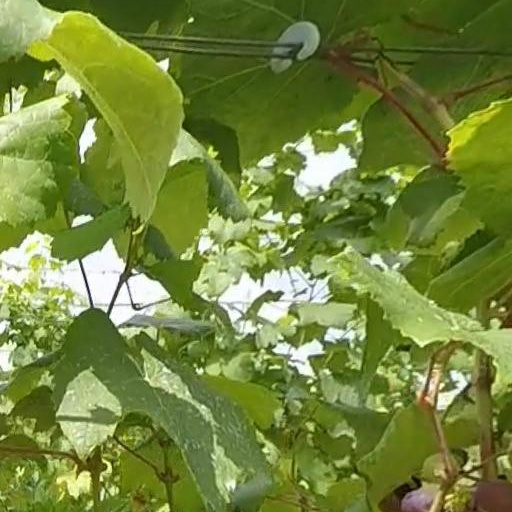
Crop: grape